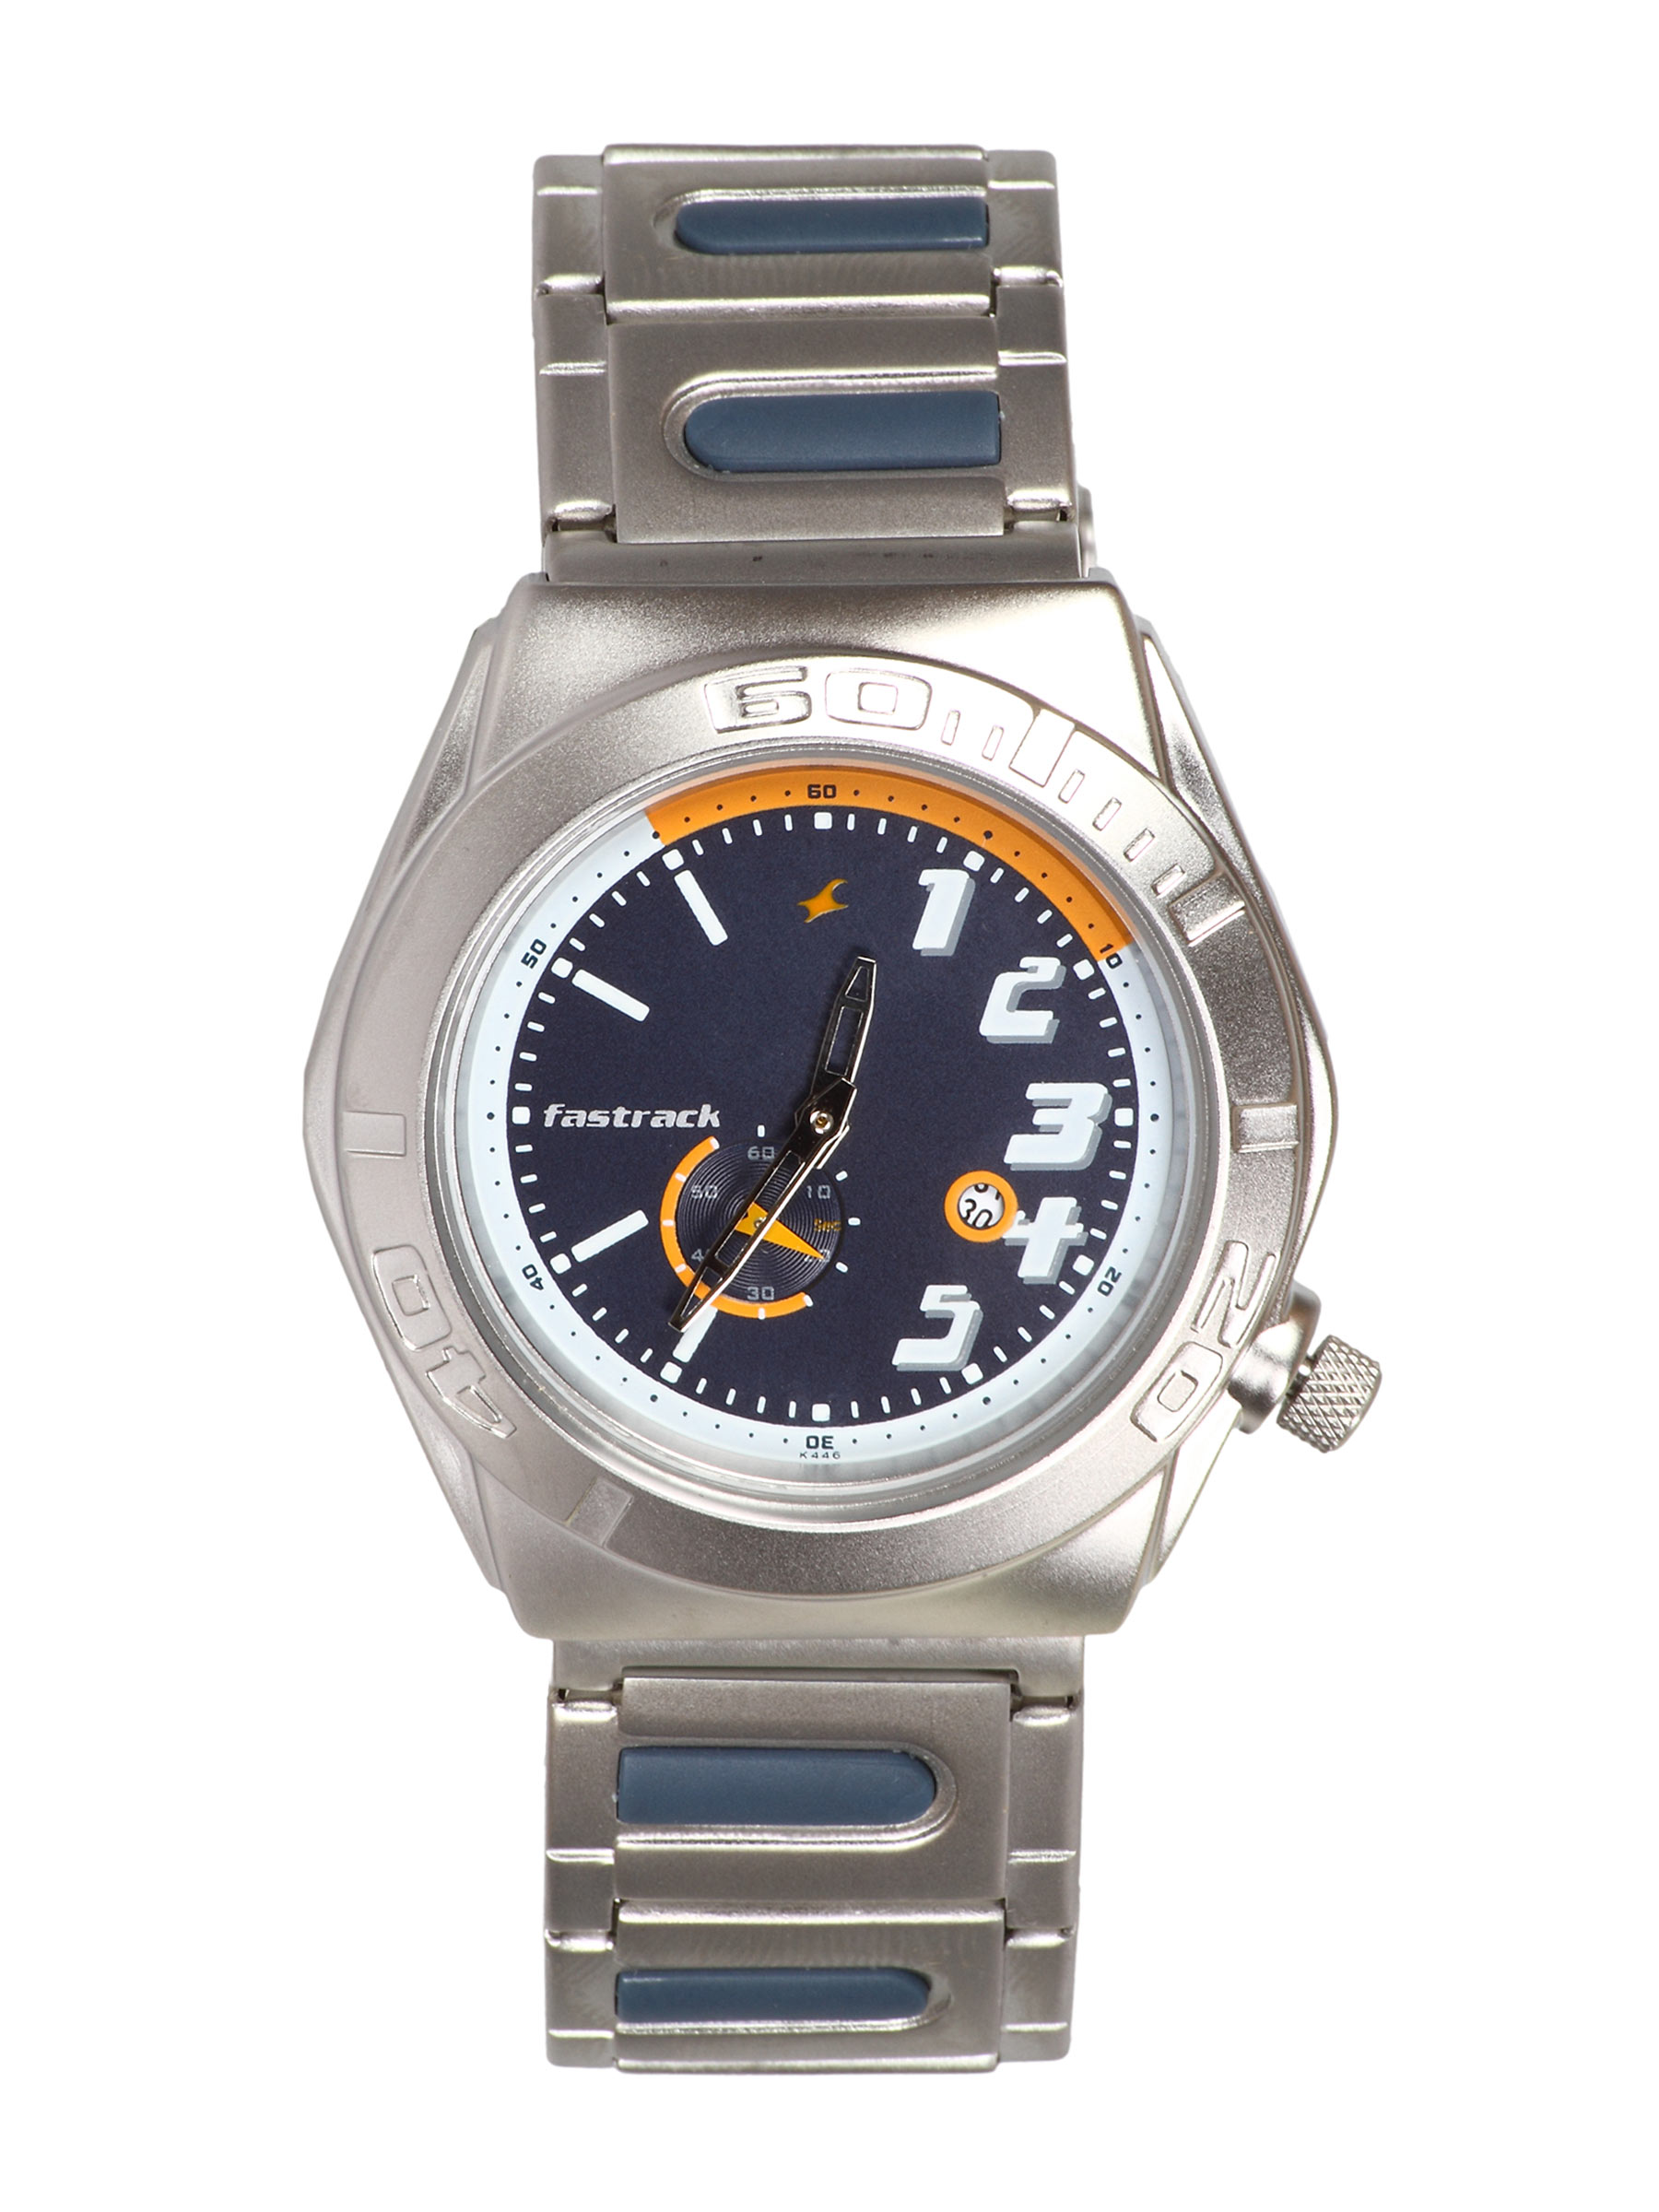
Fastrack Men Analog Steel Navy Blue Watch
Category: Accessories / Watches / Watches
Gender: Men
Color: Navy Blue
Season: Winter 2016
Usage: Casual